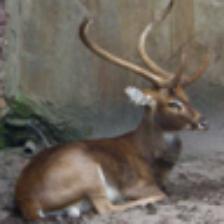
Label: NonHuman